Tyrrhenian wall lizard

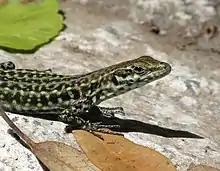
"Podarcis tiliguerta", Muséum de Toulouse

The Tyrrhenian wall lizard (Podarcis tiliguerta) is a species of lizard in the family Lacertidae. The species is native to the islands Corsica and Sardinia and their associated islets. There are ten recognized subspecies.